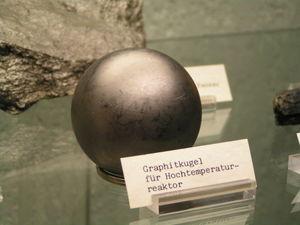
Un réacteur à lit de boulets est une technologie de réacteur nucléaire à très haute température.